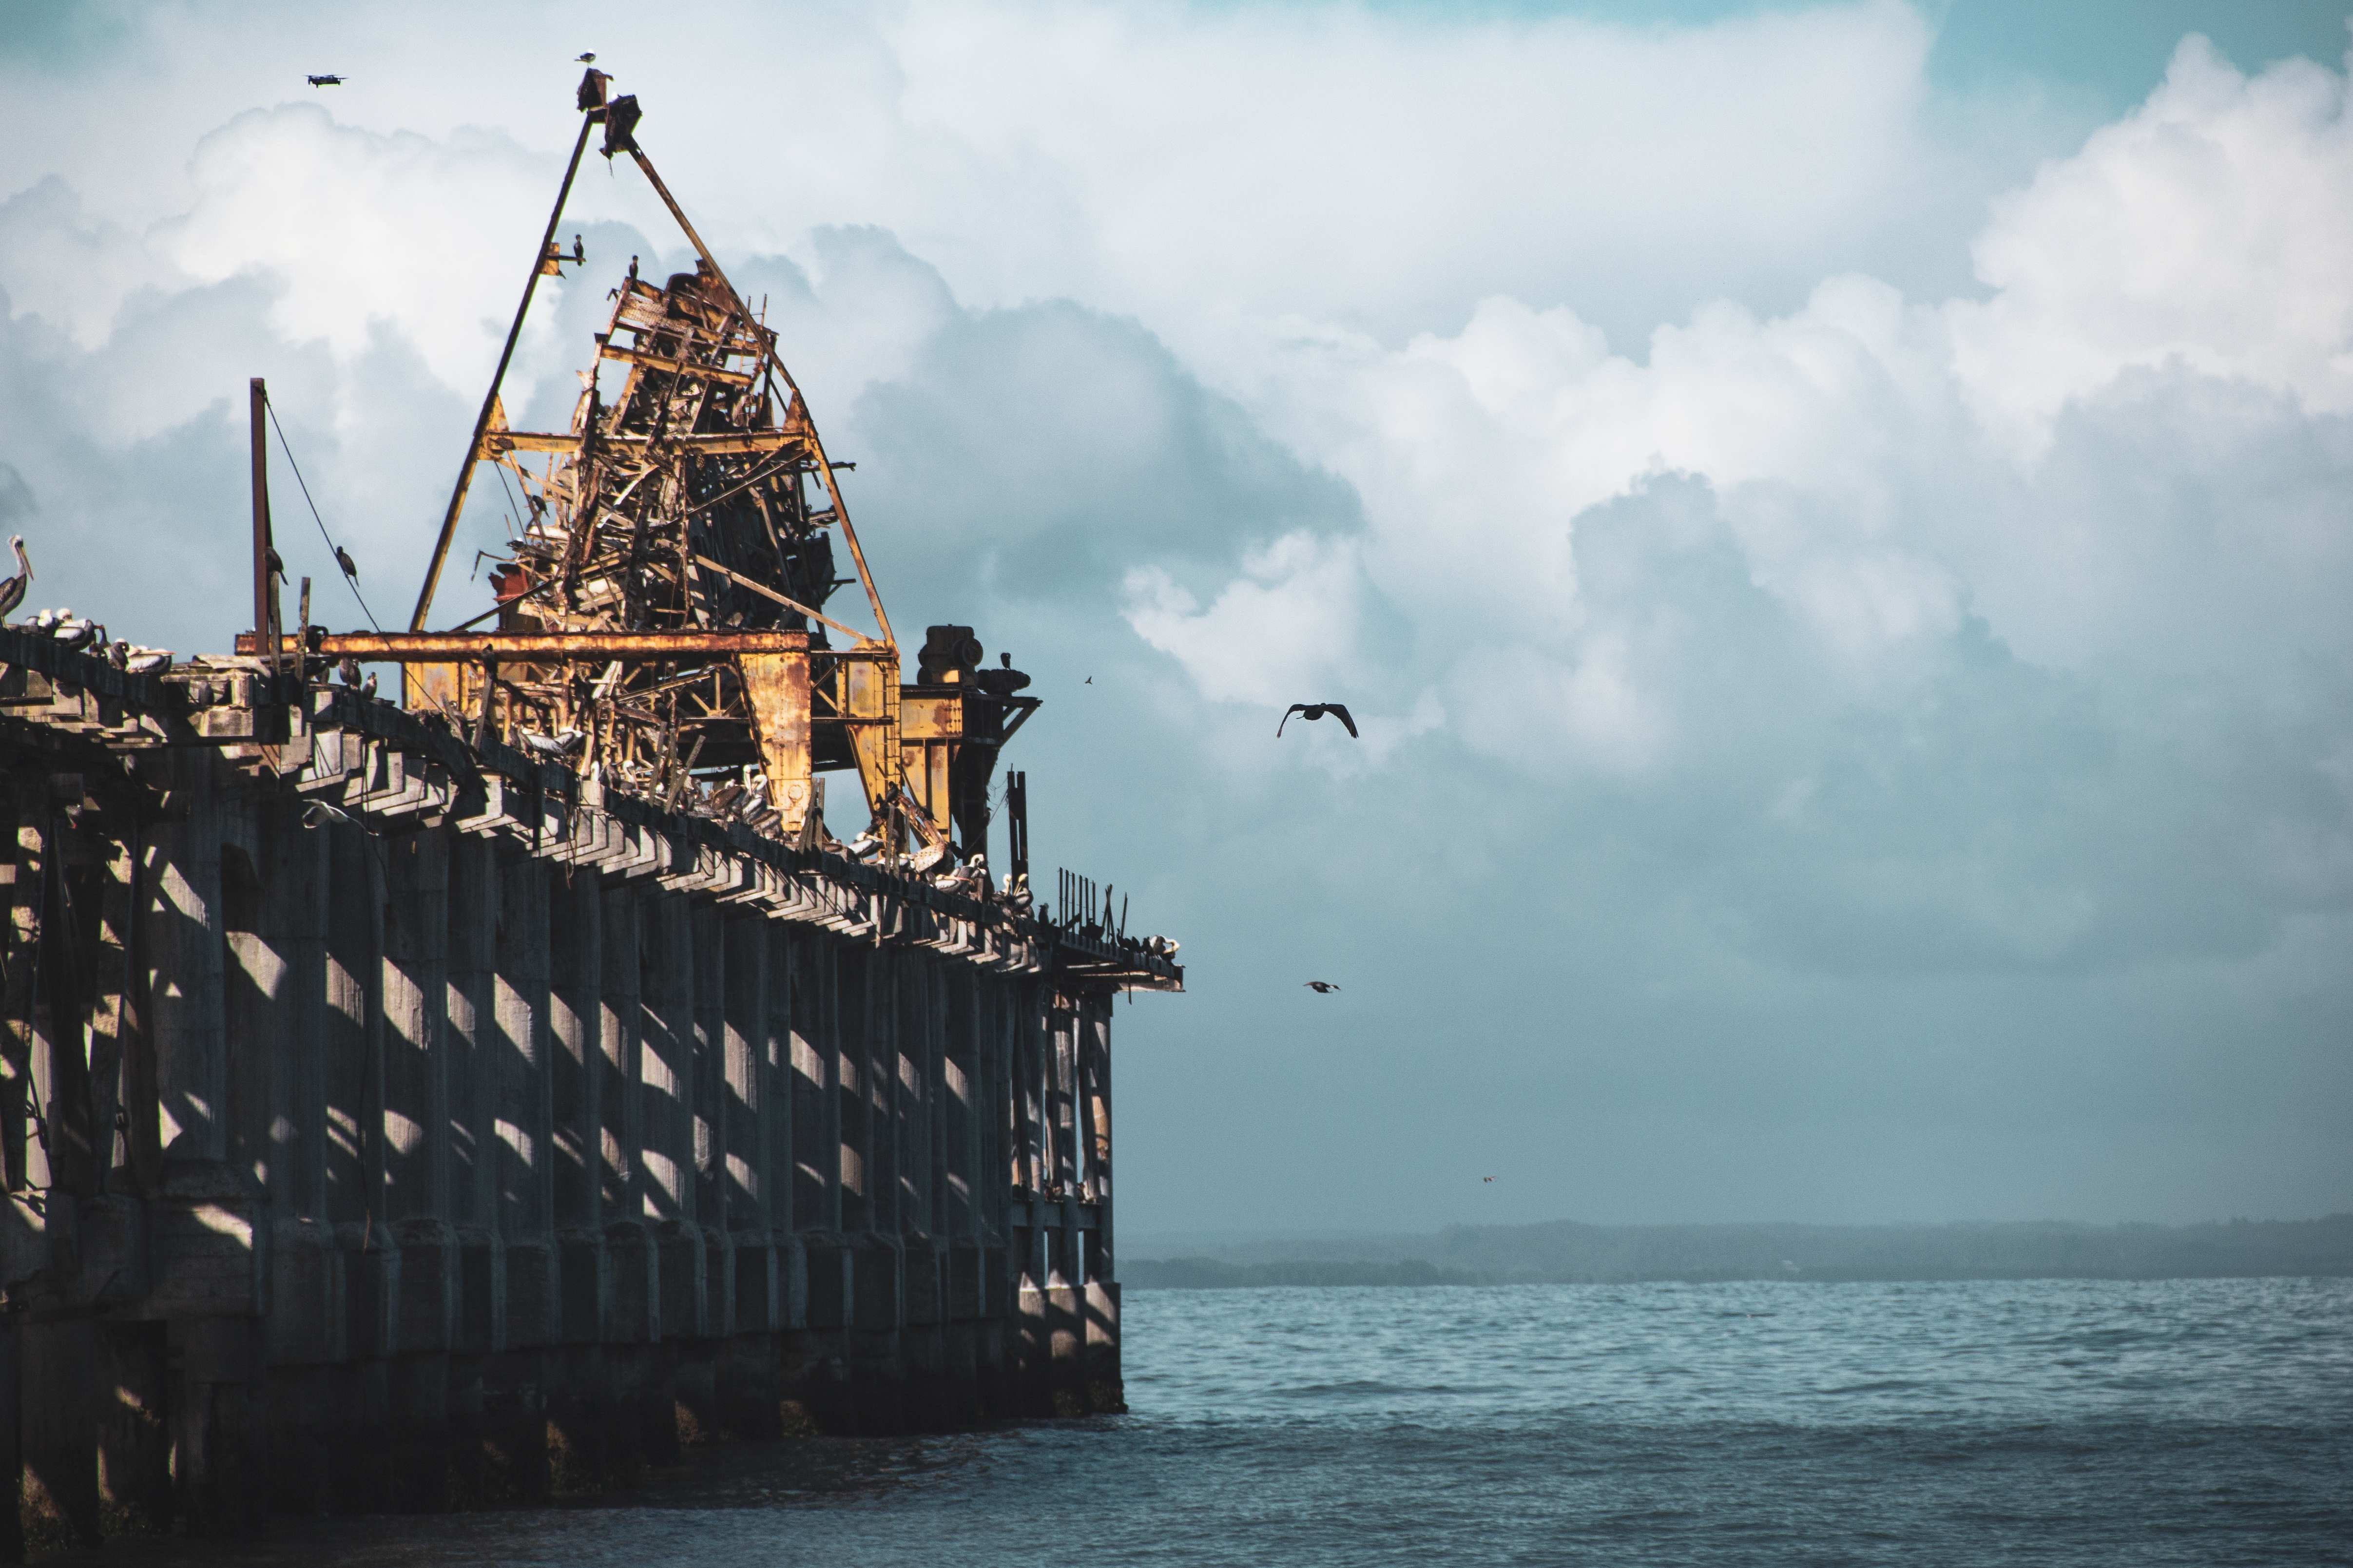
puerto, Desembarcadero, muelle, playa, dock, wharf, quay, platform, beach, port, harbor, harbour, cloud, water, sky, horizon, bird, calm, city, cumulus, watercraft, vehicle, ocean, travel, lake, water transportation, ship, evening, wind, tourism, wind wave, sea, boat